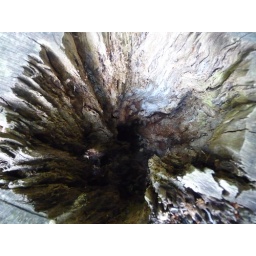
tree stump in the forest in Berkshire